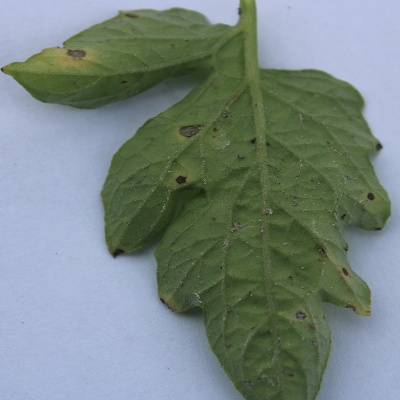
Crop: Tomato
Condition: septoria leaf spot